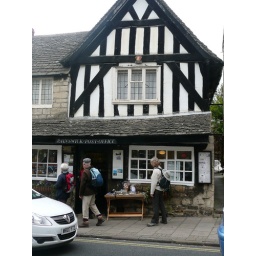
This building is understood to house the oldest working Post Office in Britain!